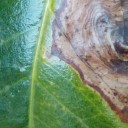
Label: Phoma